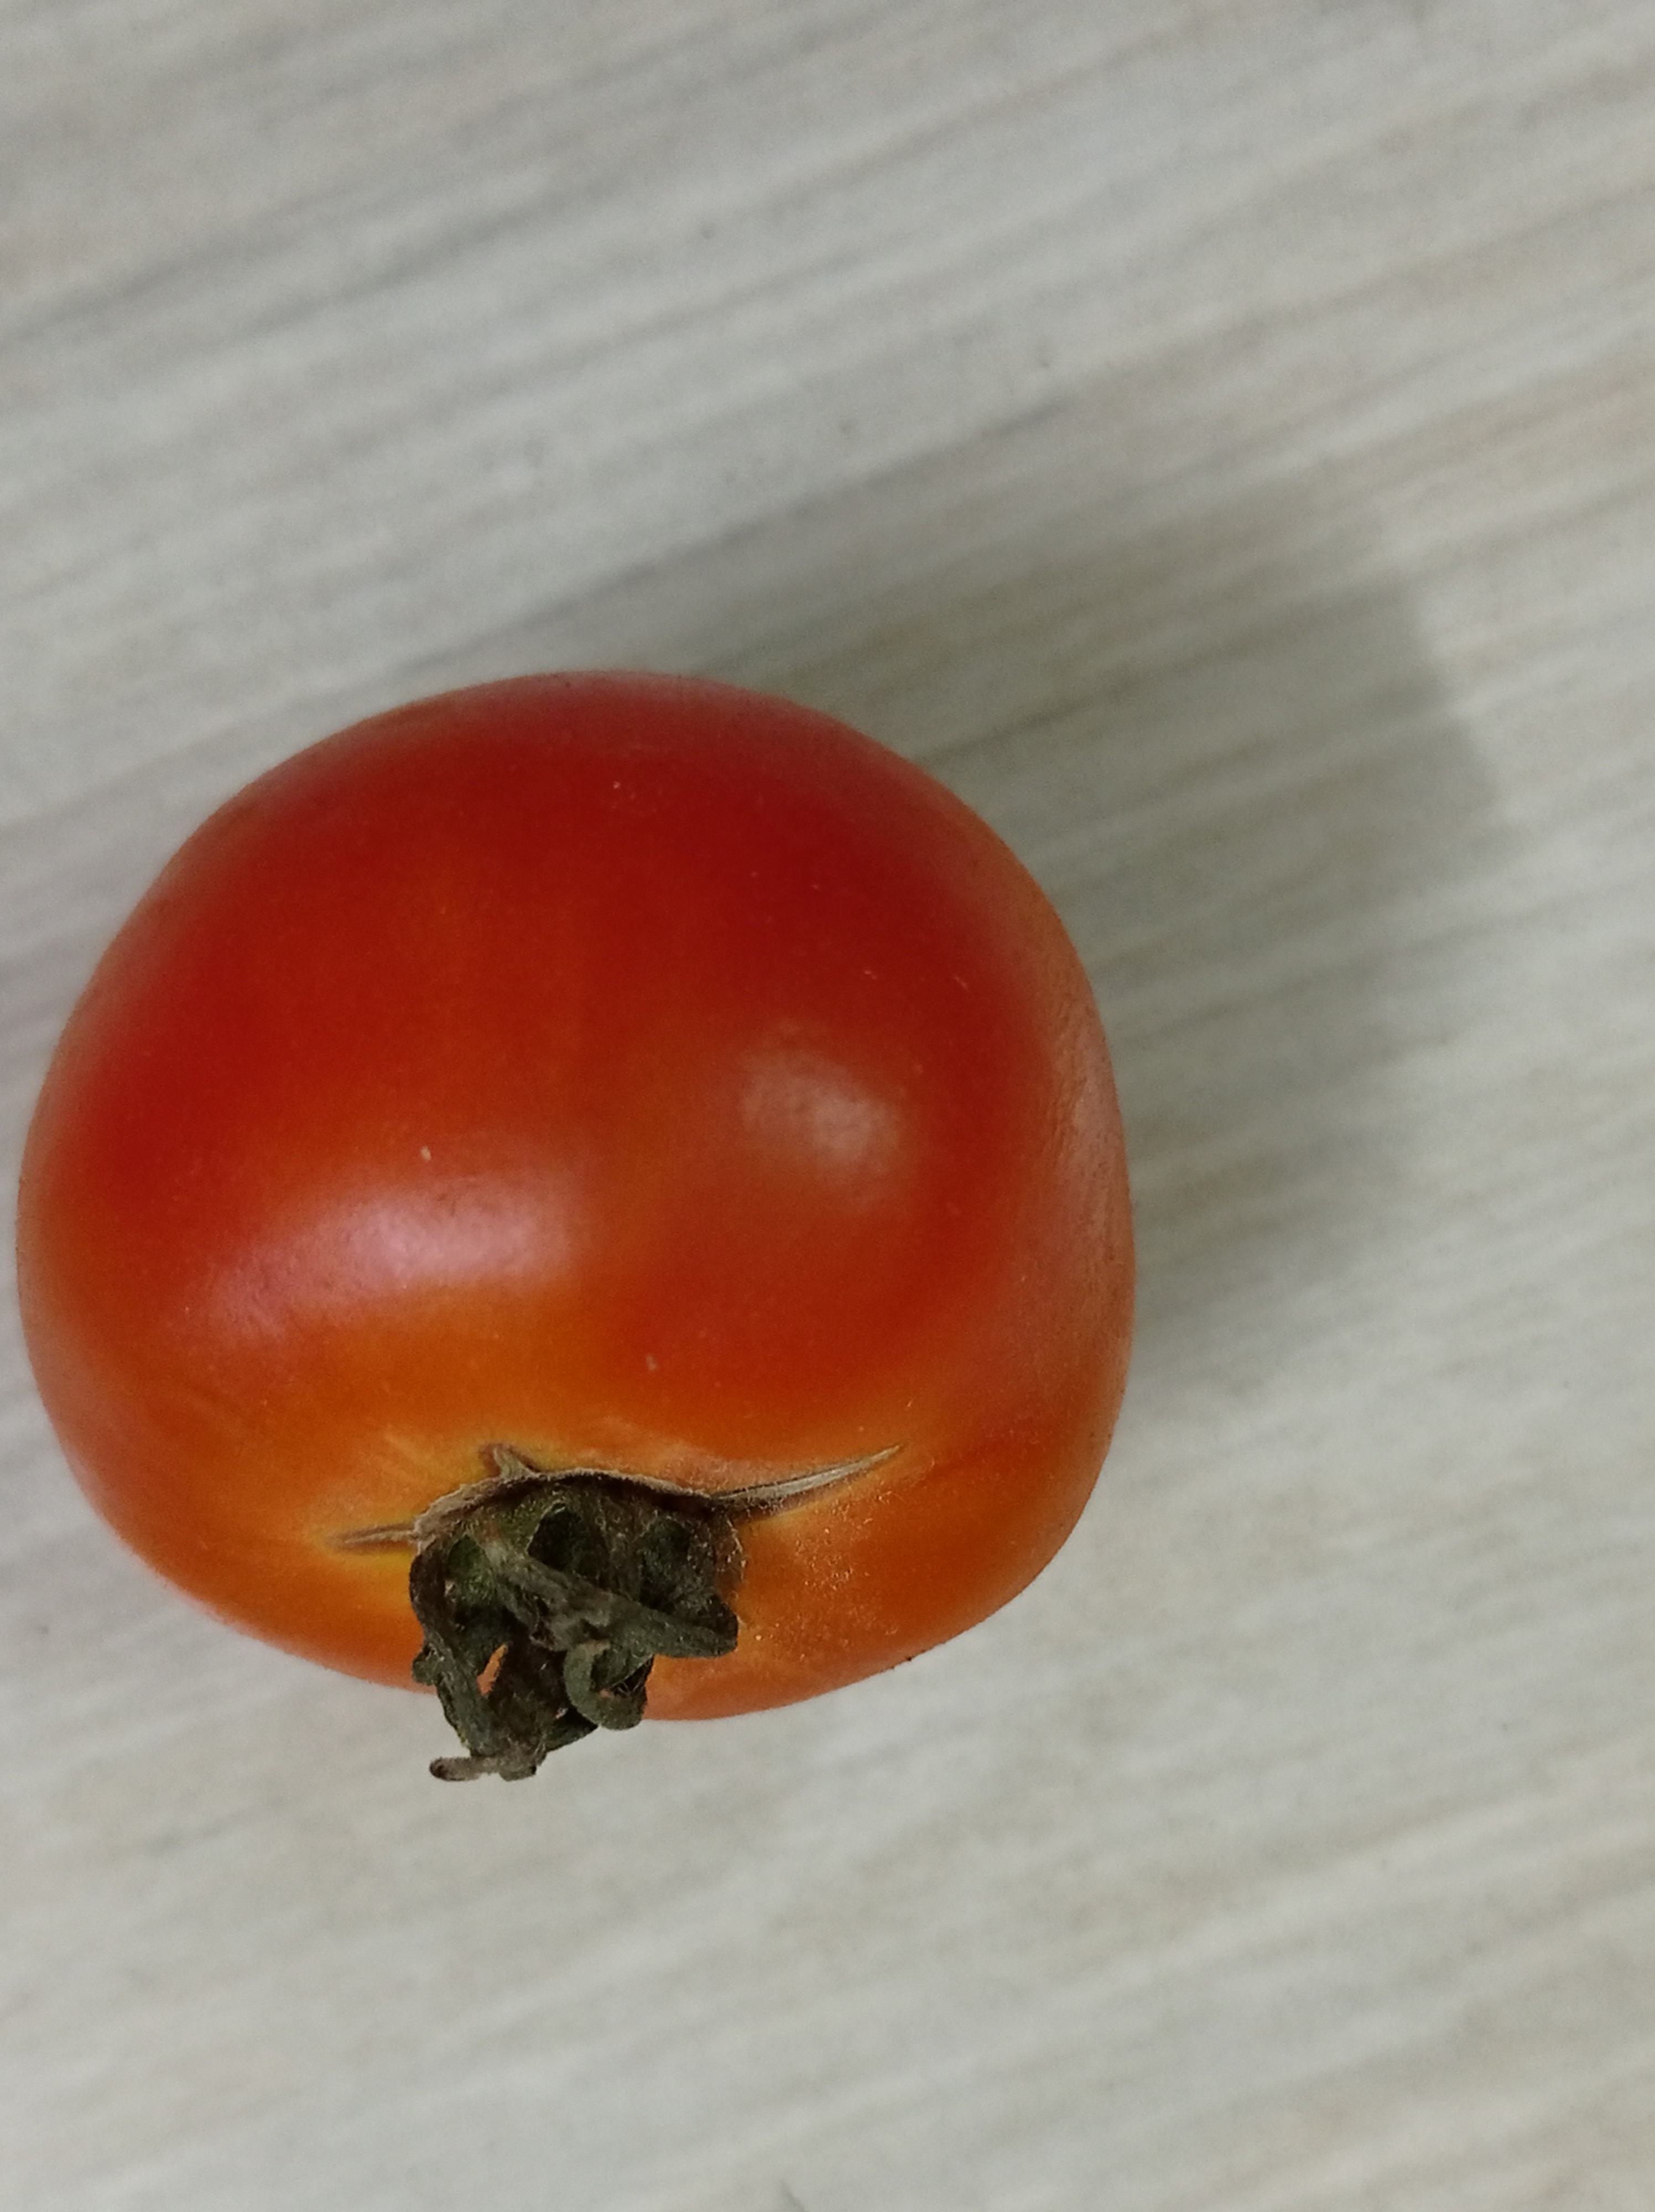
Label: Fresh